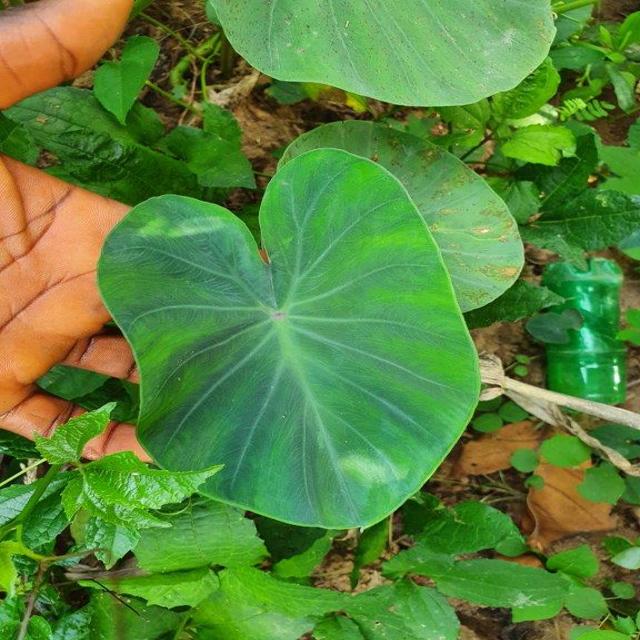
Label: Healthy